Proton-M

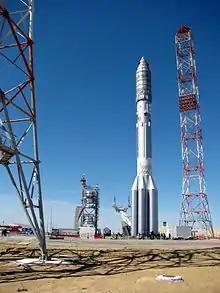
Proton-M rocket on the launchpad at Baikonur Cosmodrome

The Proton-M, (Протон-М) GRAU index 8K82M or , is an expendable Russian heavy-lift launch vehicle derived from the Soviet-developed Proton. It is built by Khrunichev, and launched from sites 81/24 and 200/39 at the Baikonur Cosmodrome in Kazakhstan. Commercial launches are marketed by International Launch Services (ILS), and generally use Site 200/39. The first Proton-M launch occurred on 7 April 2001.